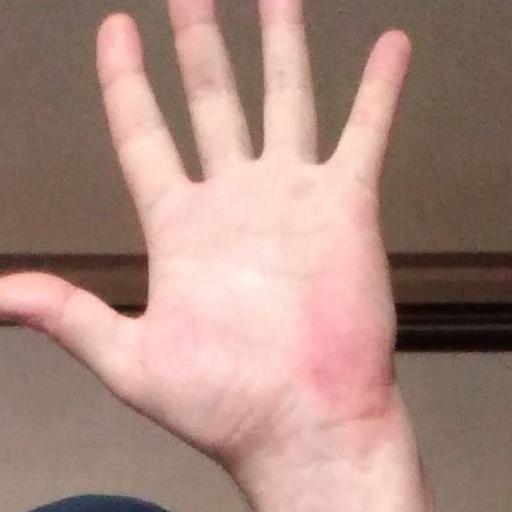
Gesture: palm